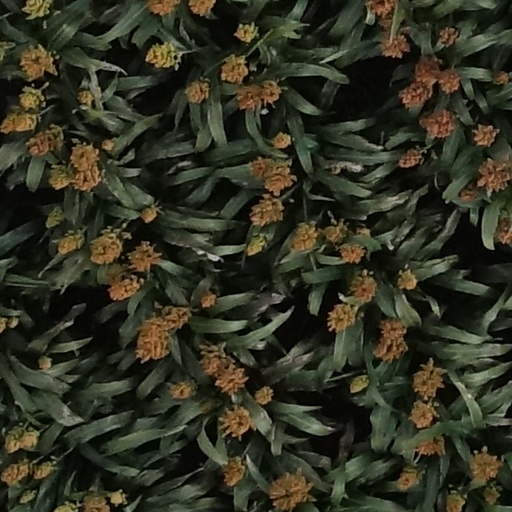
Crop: sorghum